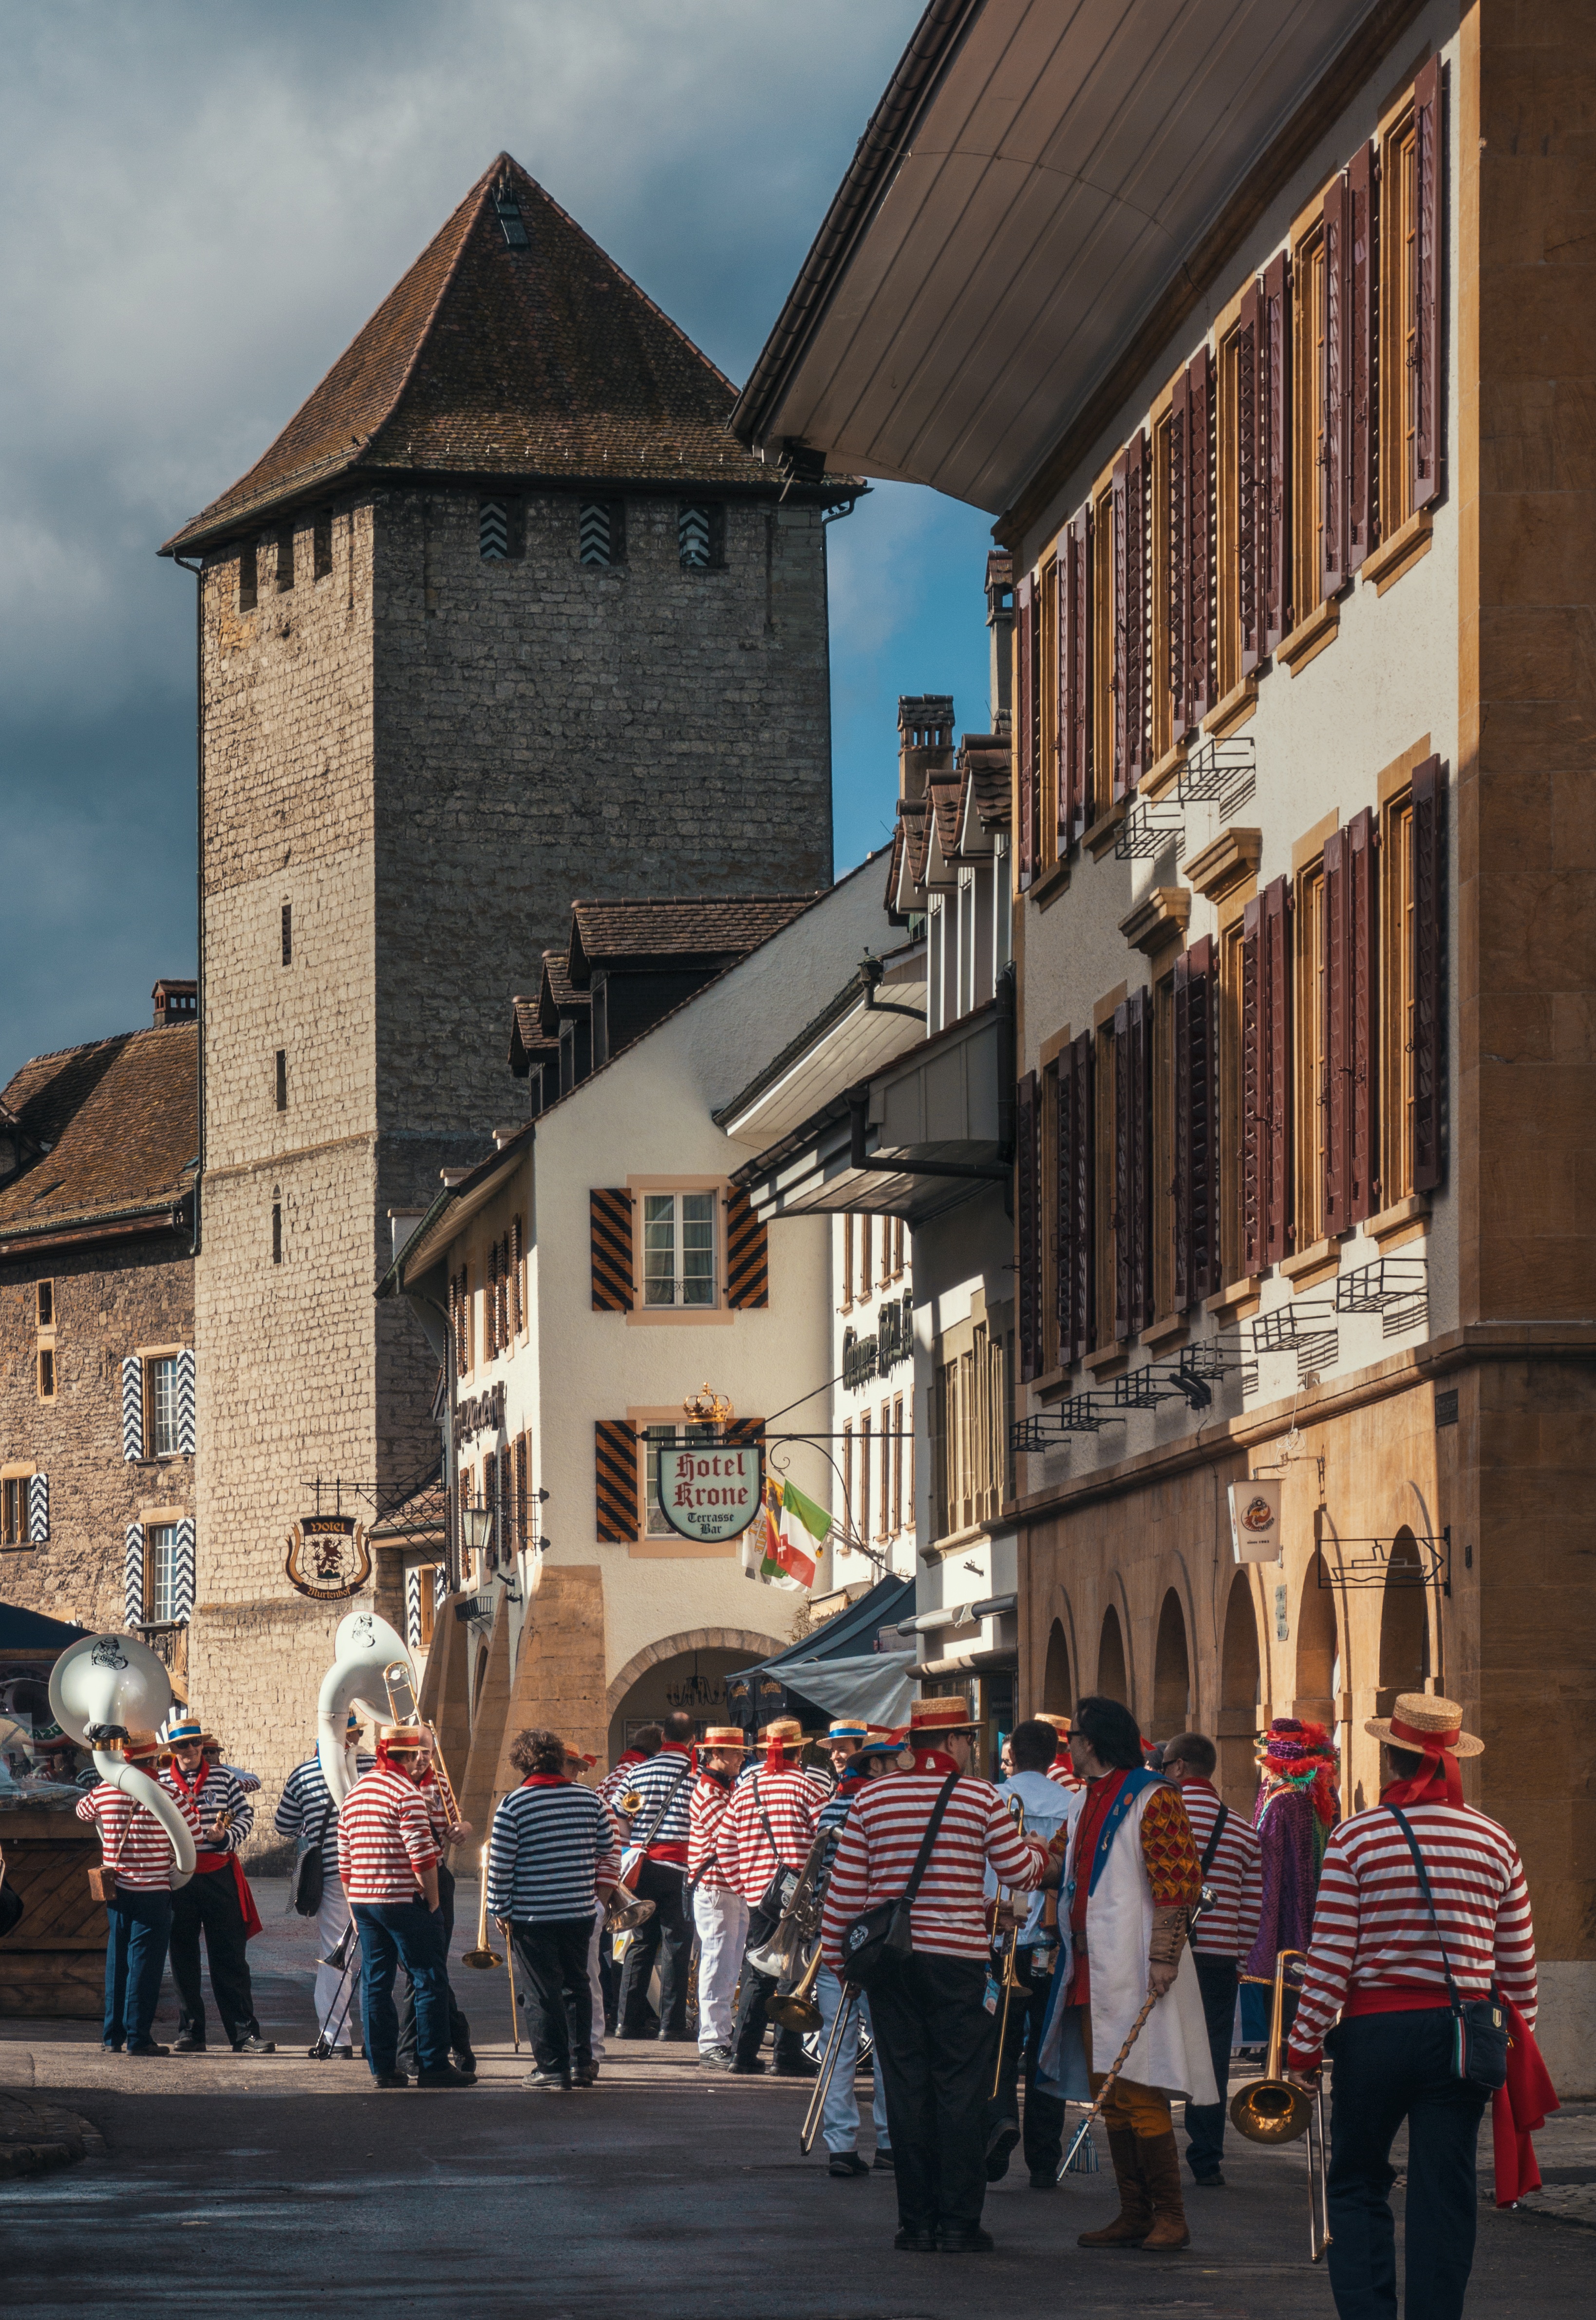
music, architecture, group, road, white, street, town, city, downtown, red, carnival, facade, musician, tourism, old town, festival, infrastructure, stripes, move, switzerland, trumpet, tuba, urban area, human settlement, murten morat, guggen